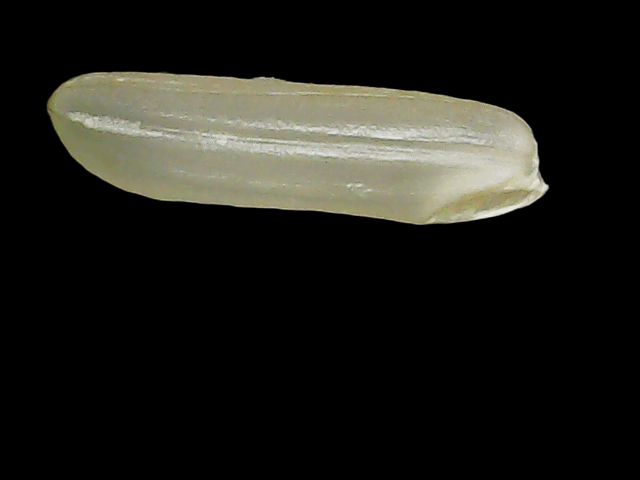
Rice variety: Binadhan21